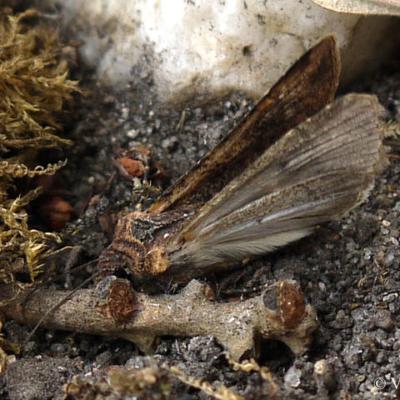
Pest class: cutworms